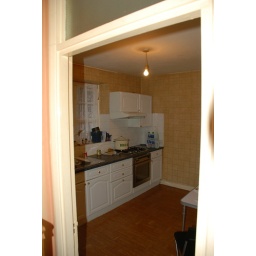
kitchen - lookin in through door in hallway. panorama left to right